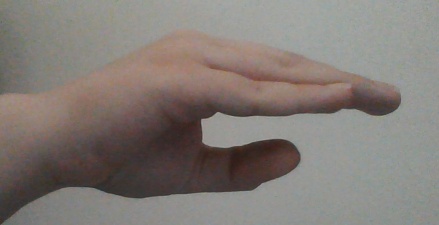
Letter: jeem